Scrub euphonia

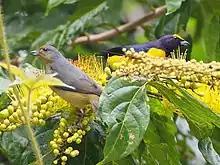
Female (left) and male (right)

Both sexes have a thin, fine bill, smaller than that of other euphonias. Legs and eyes are dark. The male is bright yellow below and black above, with a small yellow spot on the forecrown. The crissum is white. Females have a grey head, dusky olive upperparts, buff-grey underparts, and white belly and crissum.